Stanislaus County Fair

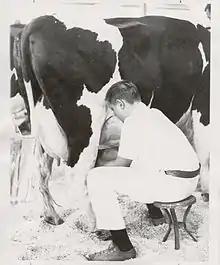
A 4-H member milks his cow, 1954.

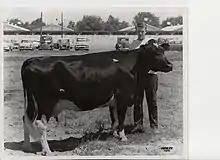
Exhibitor with cow

Classes for the newly established Stanislaus State College began on the Stanislaus County Fairgrounds in September, 1960. The college moved to its current location five years later, and was awarded university status.